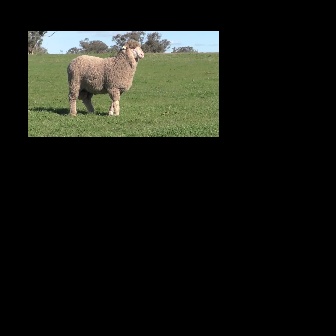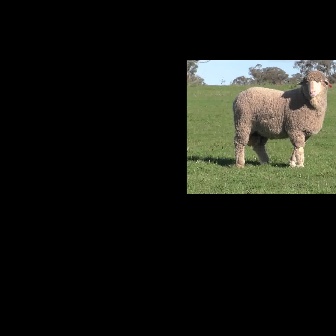
  Please identify the target specified by the bounding box [67,39,143,116] in the first image and locate it in the second image. Return the coordinates in [x_min,y_min,x_max,y_max] format.
Answer: [232,69,332,169]